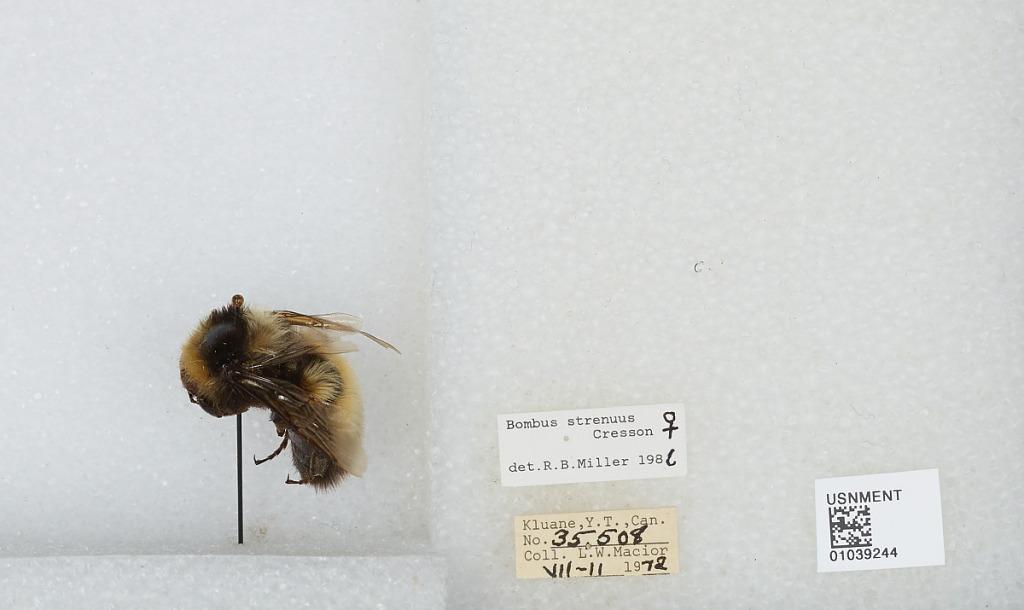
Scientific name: Bombus (Alpinobombus) neoboreus Sladen
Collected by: L. Macior
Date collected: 1972-7-11
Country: Canada
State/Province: Yukon Territory
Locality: Kluane
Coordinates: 60.75, -139.5
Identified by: Miller, R. B.